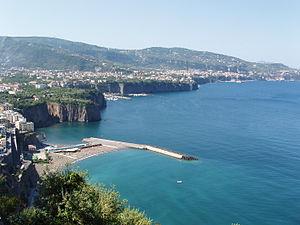
La province de Naples est une ancienne province italienne, dans la région de Campanie, dont le chef-lieu était la ville de Naples. Elle est remplacée par la ville métropolitaine de Naples le 1ᵉʳ janvier 2015.